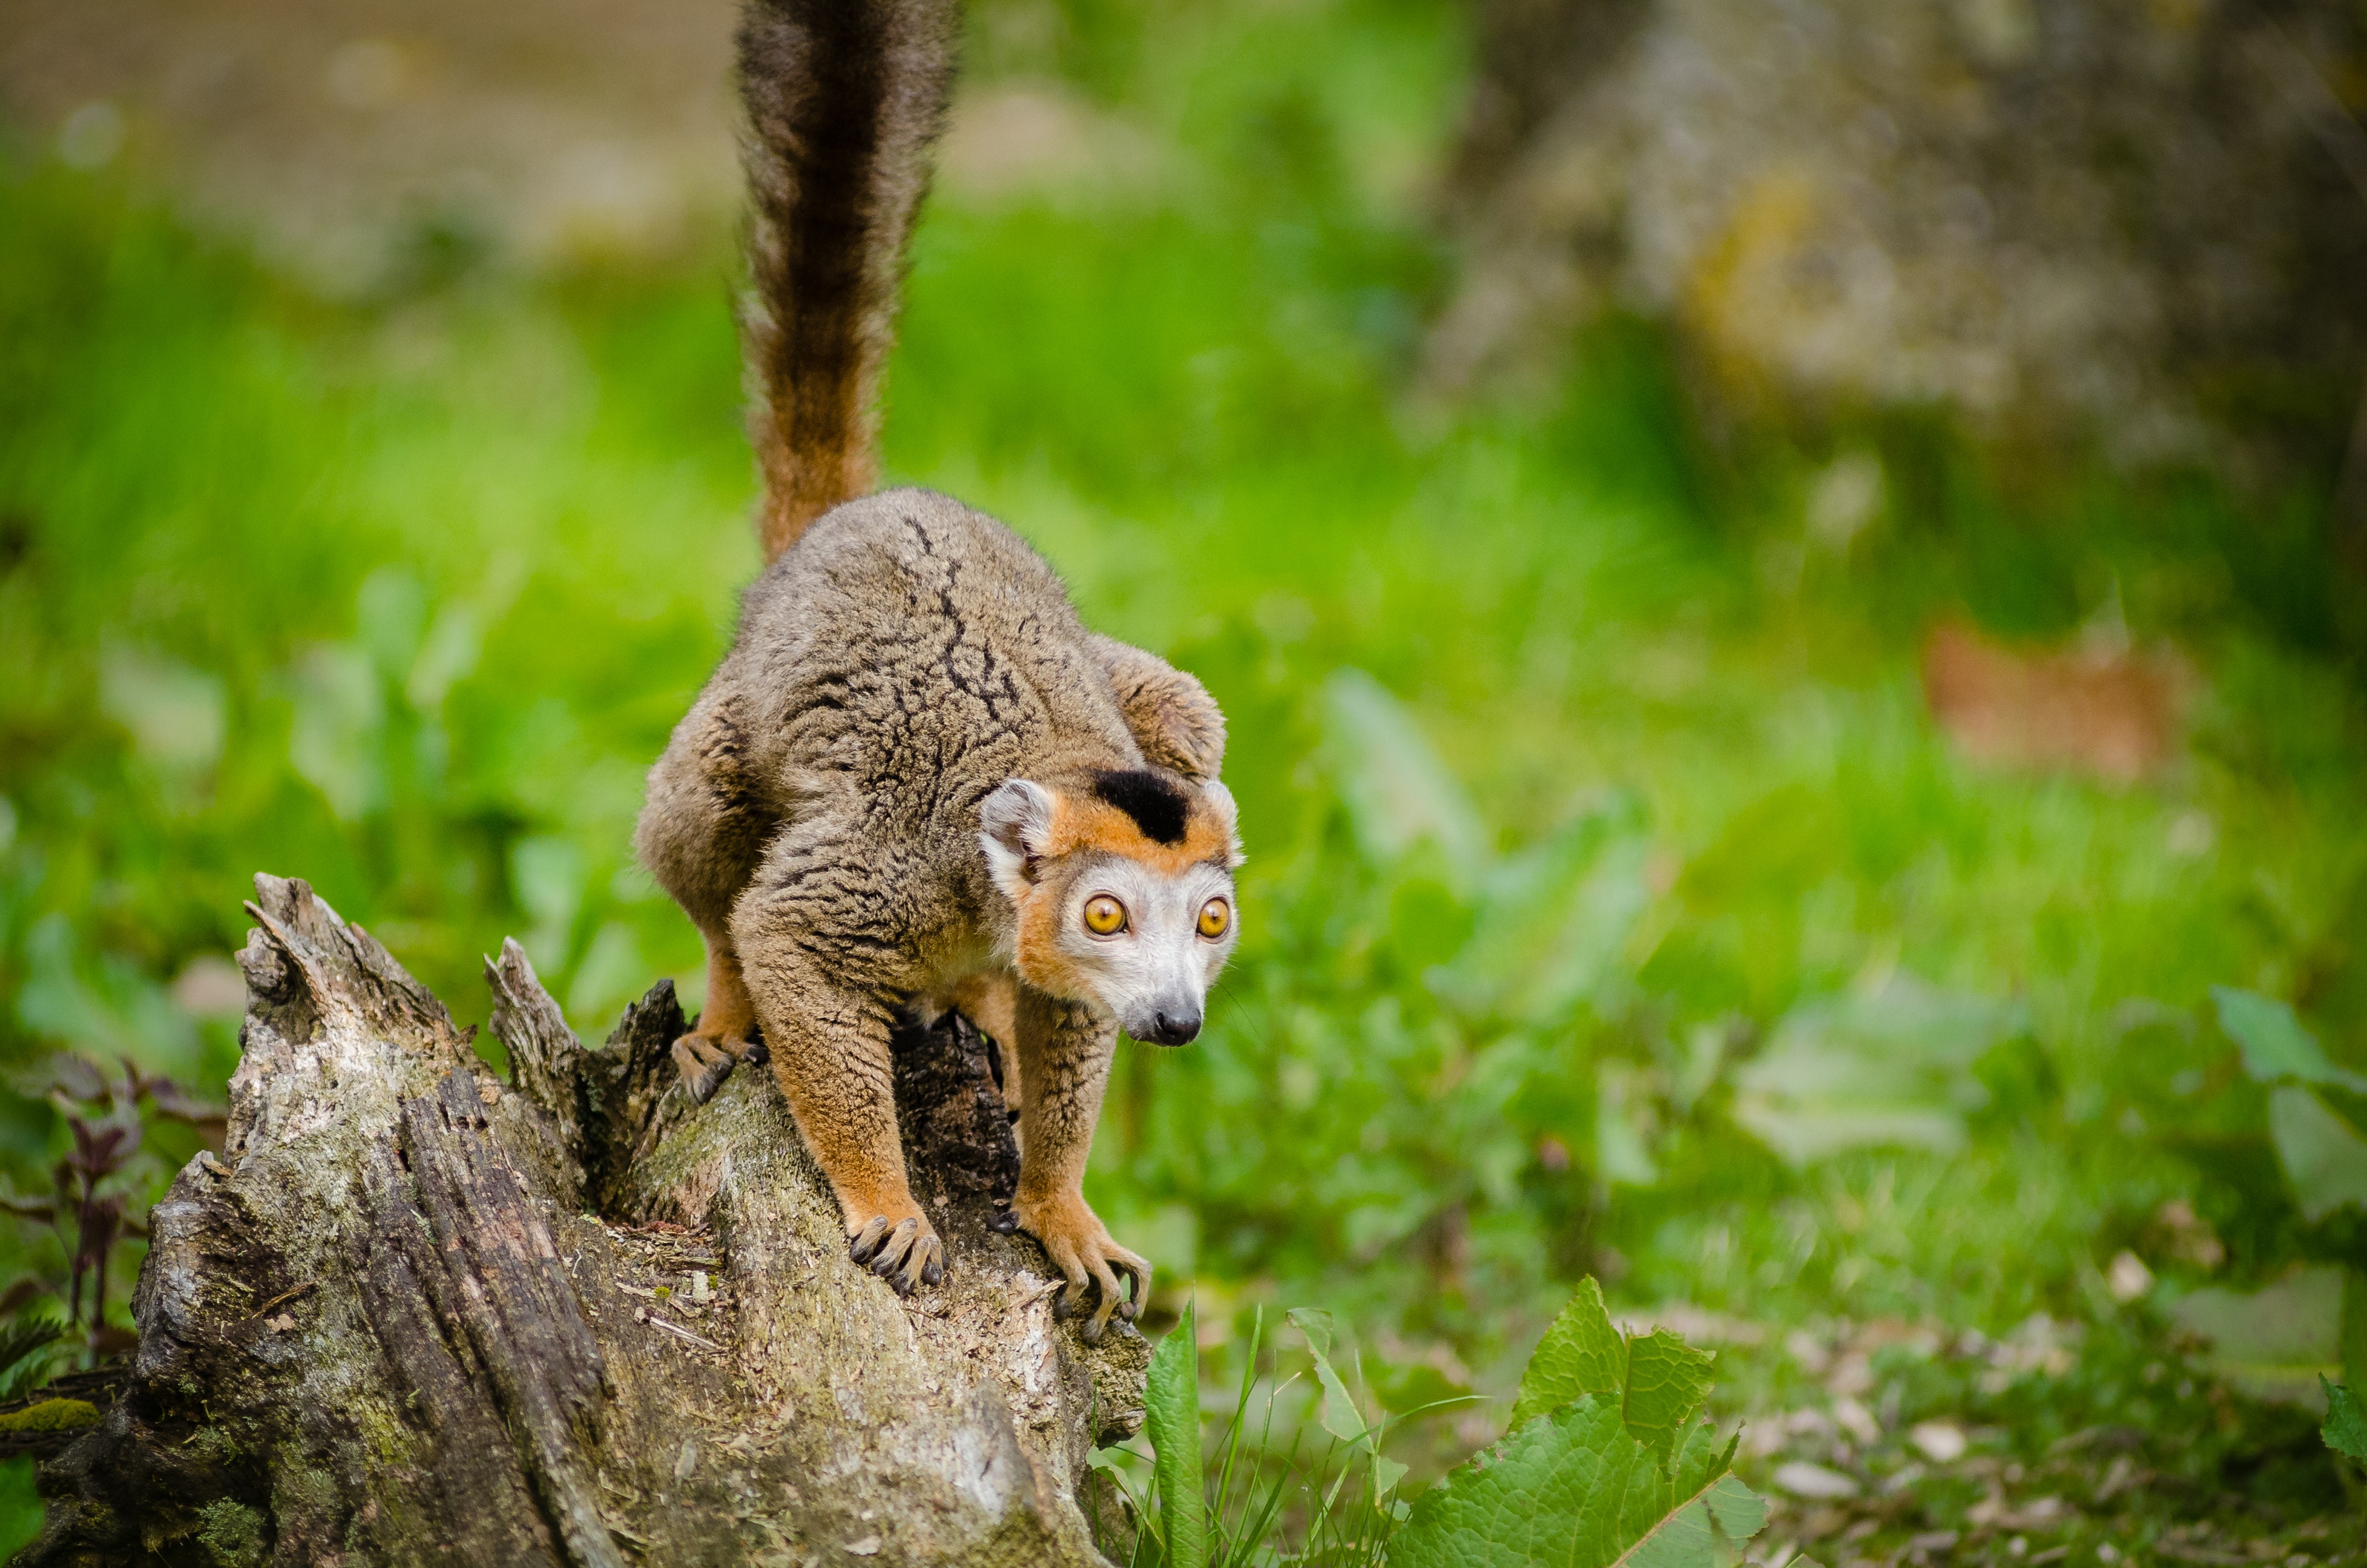
vertebrate, wildlife, terrestrial animal, organism, tail, adaptation, snout, tree, trunk, branch, plant, fawn